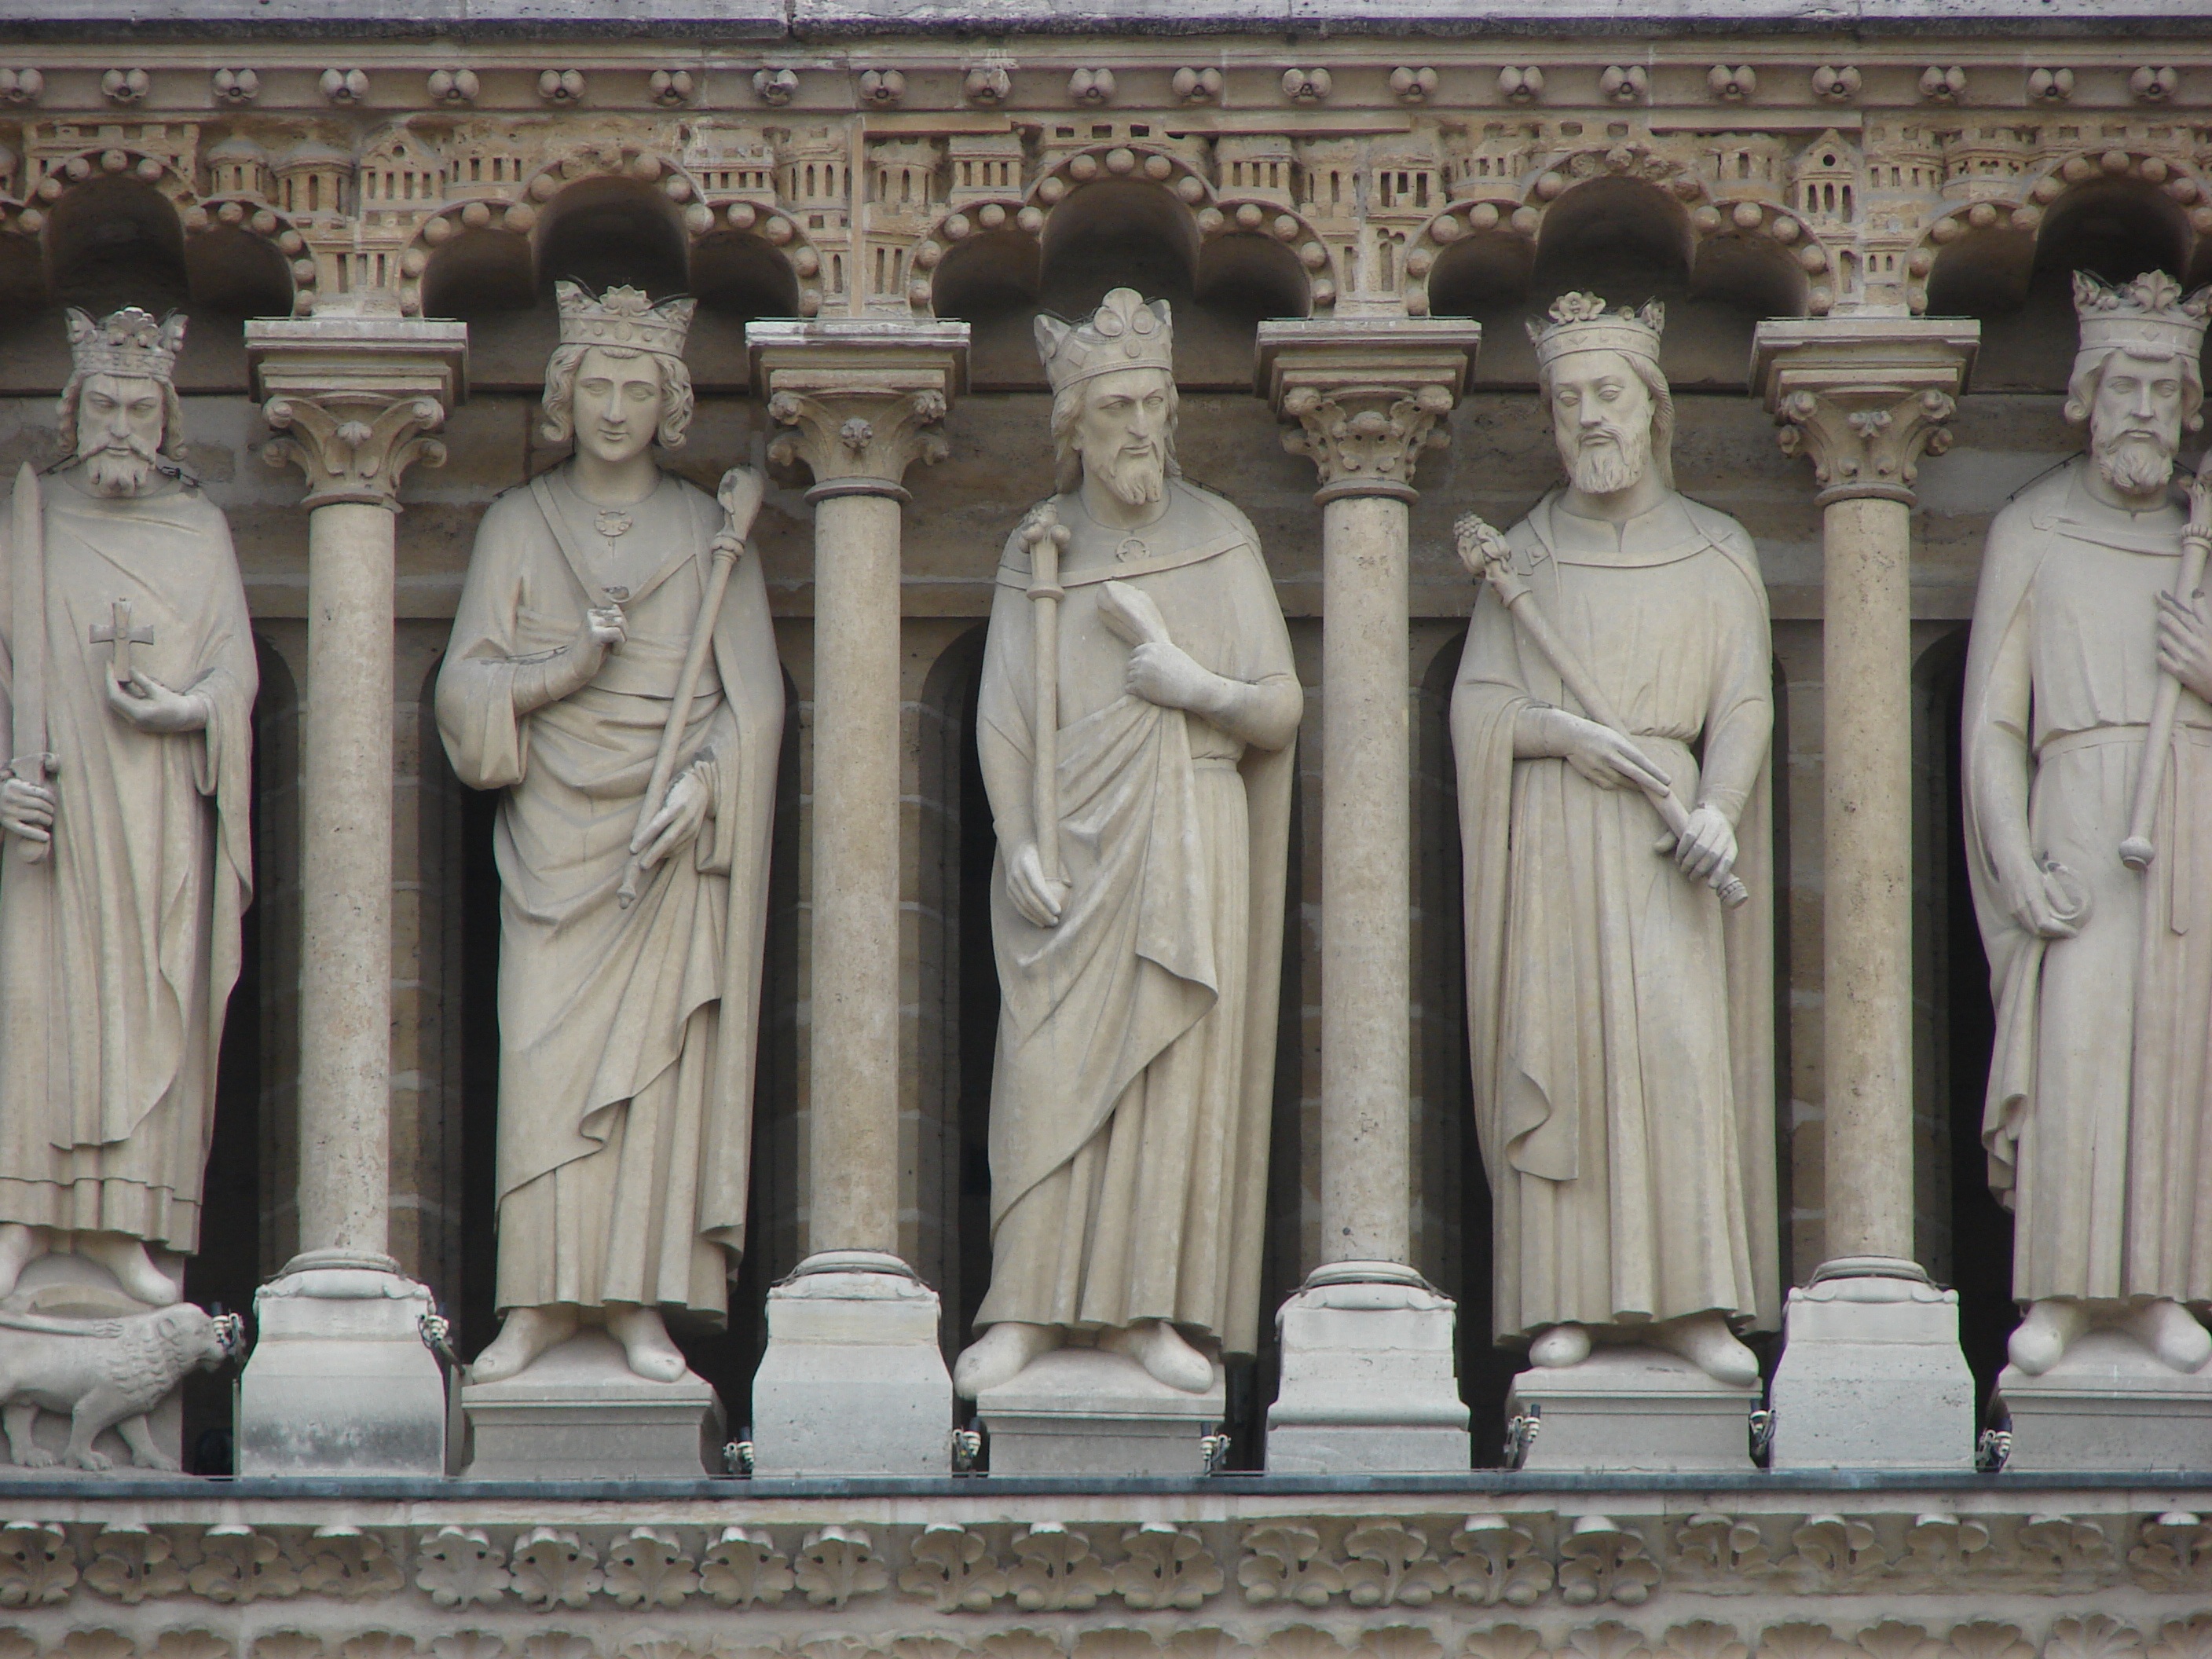
structure, paris, monument, france, statue, column, religion, landmark, cathedral, gothic, place of worship, sculpture, temple, basilica, carving, relief, notre dame, stone carving, ancient history, gallery of kings, egyptian temple, baluster, ancient roman architecture